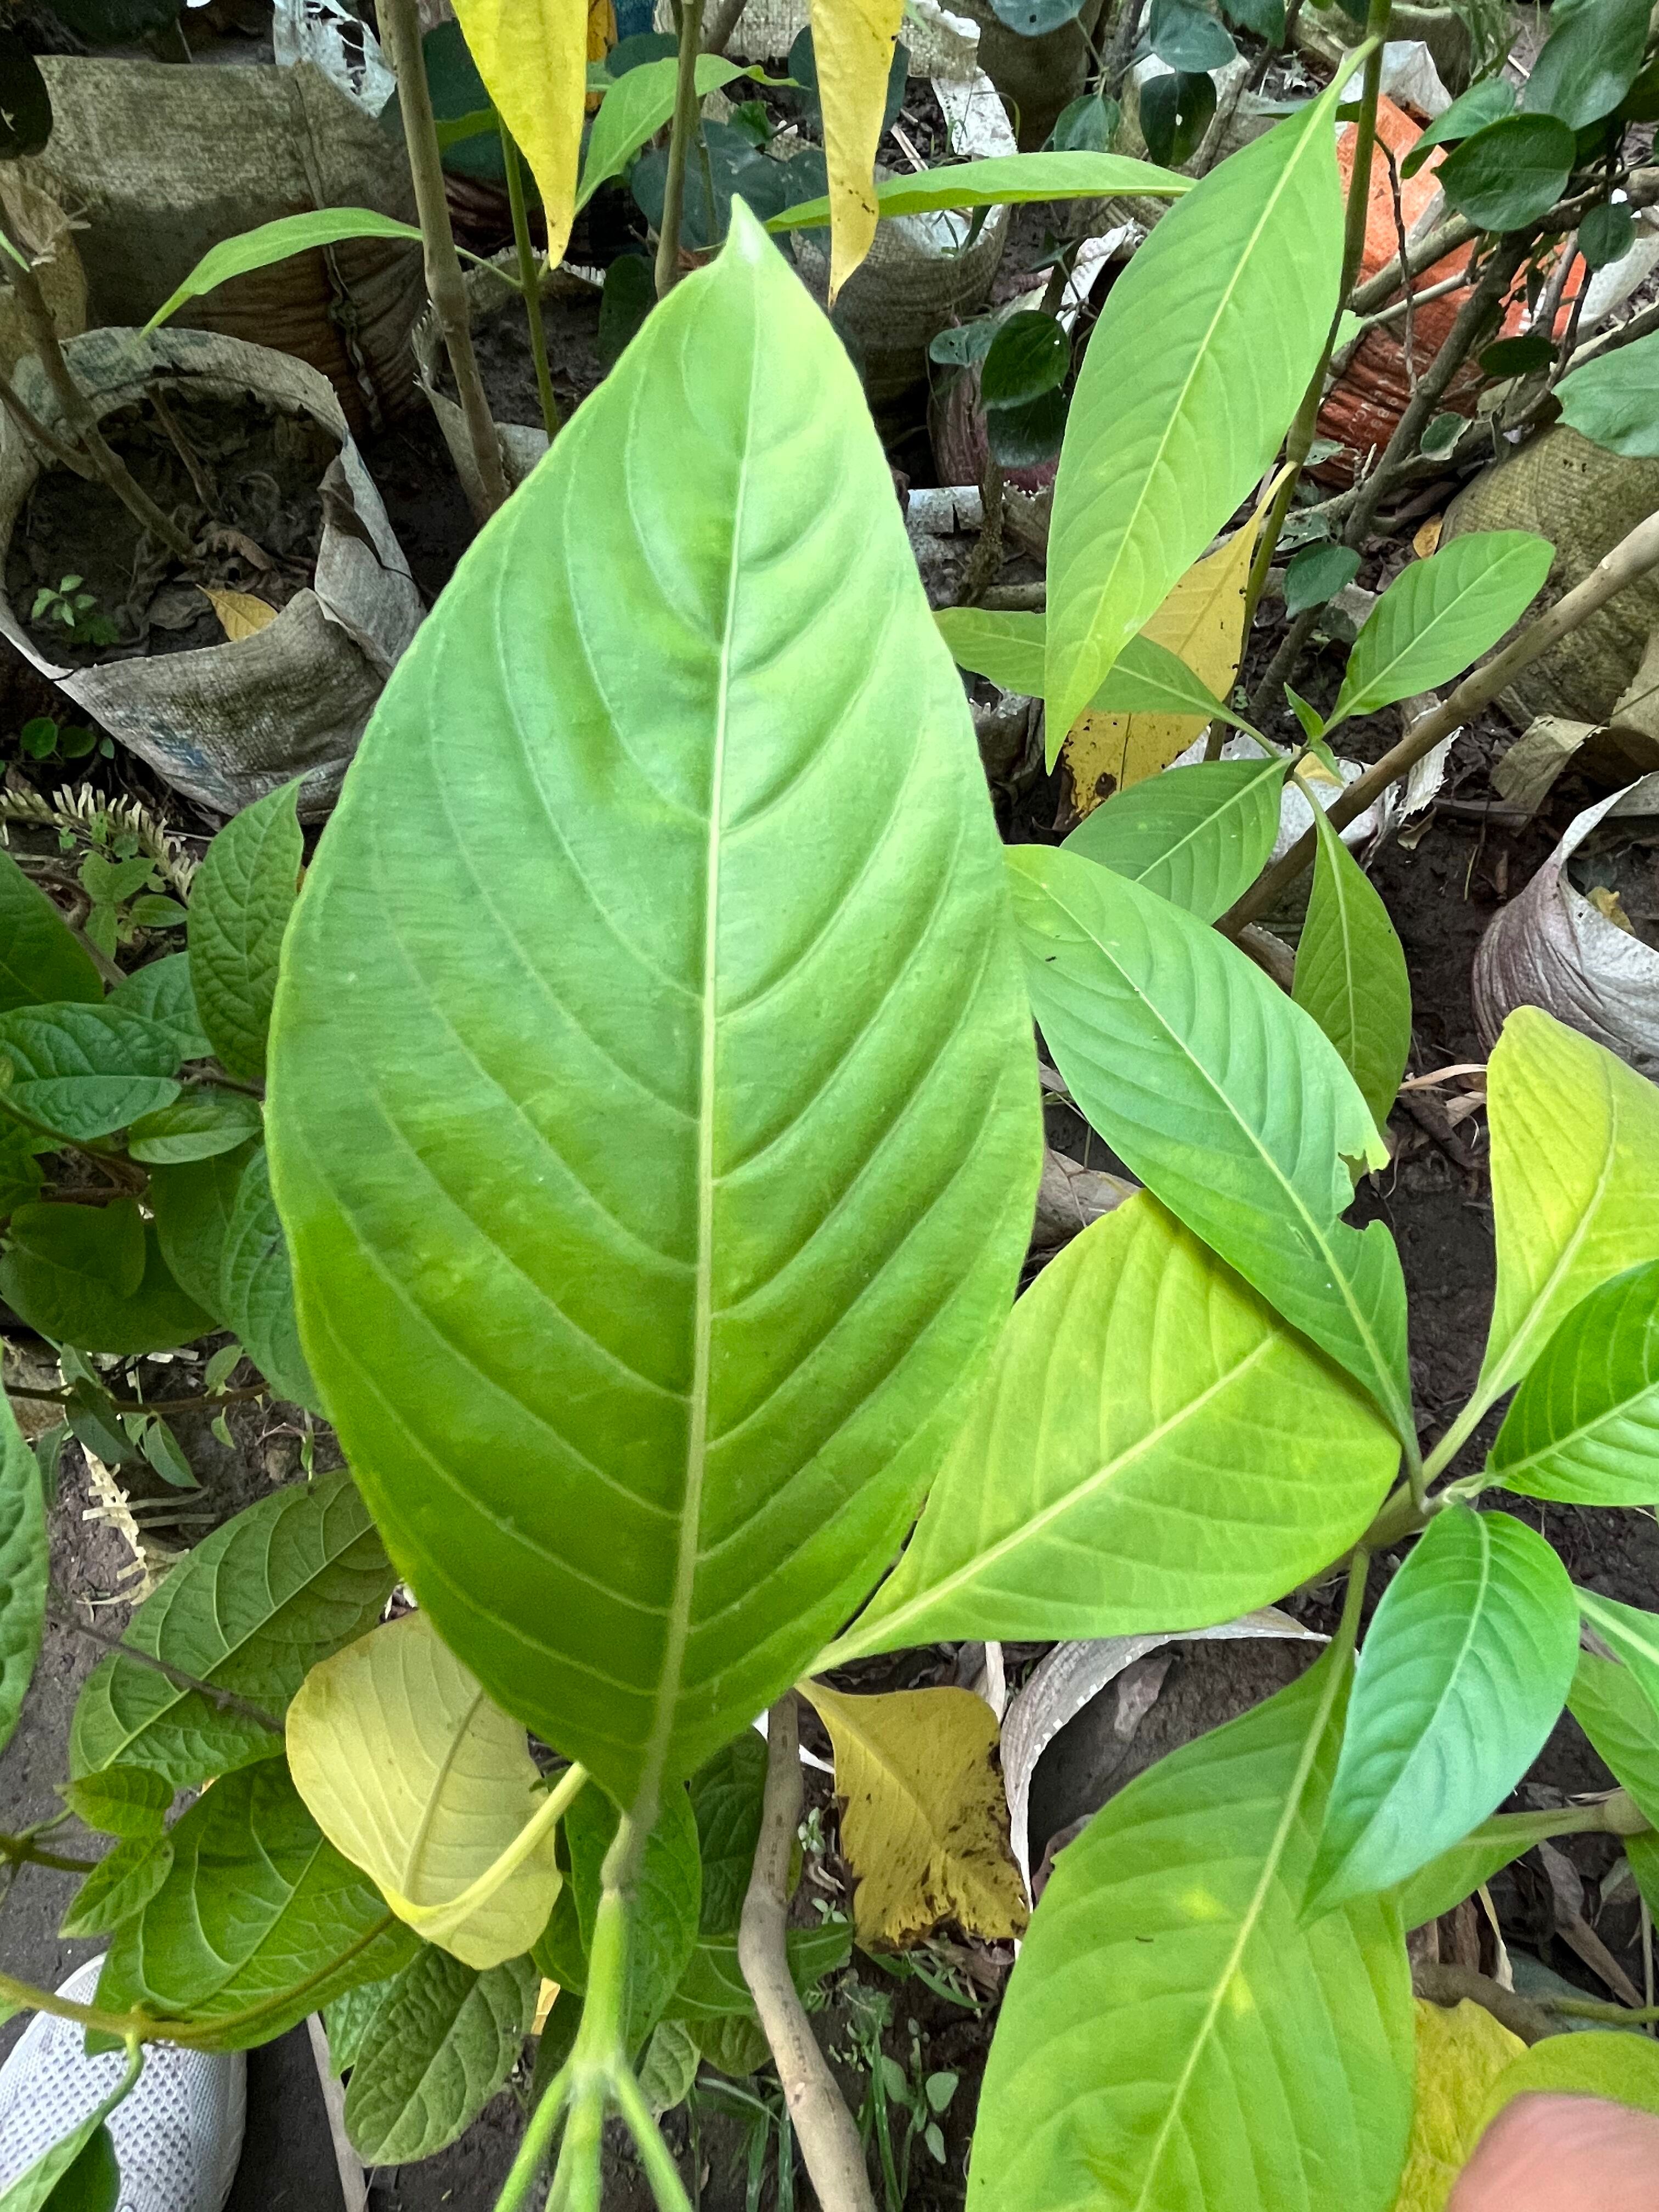
Plant species: justicia-adhatoda